Ancient Warfare (magazine)

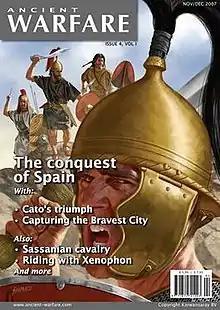
Cover of an issue of "Ancient Warfare" (art by J. Shumate)

Ancient Warfare is a glossy Dutch bi-monthly military history magazine.